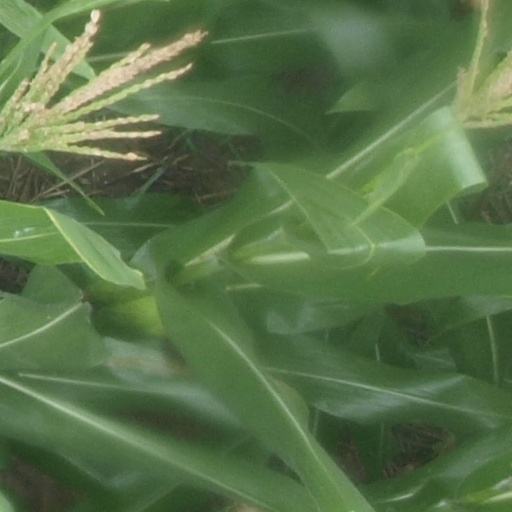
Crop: maize; corn